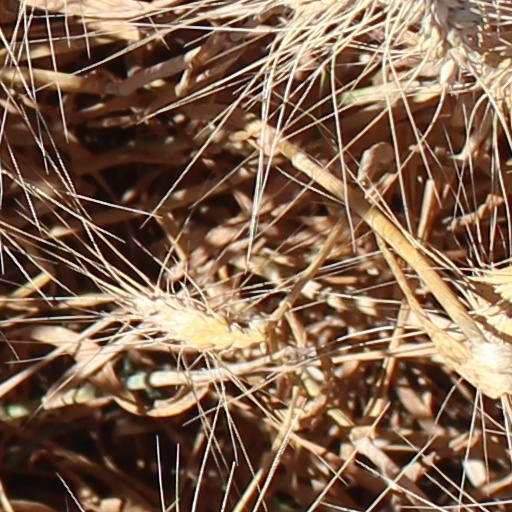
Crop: wheat